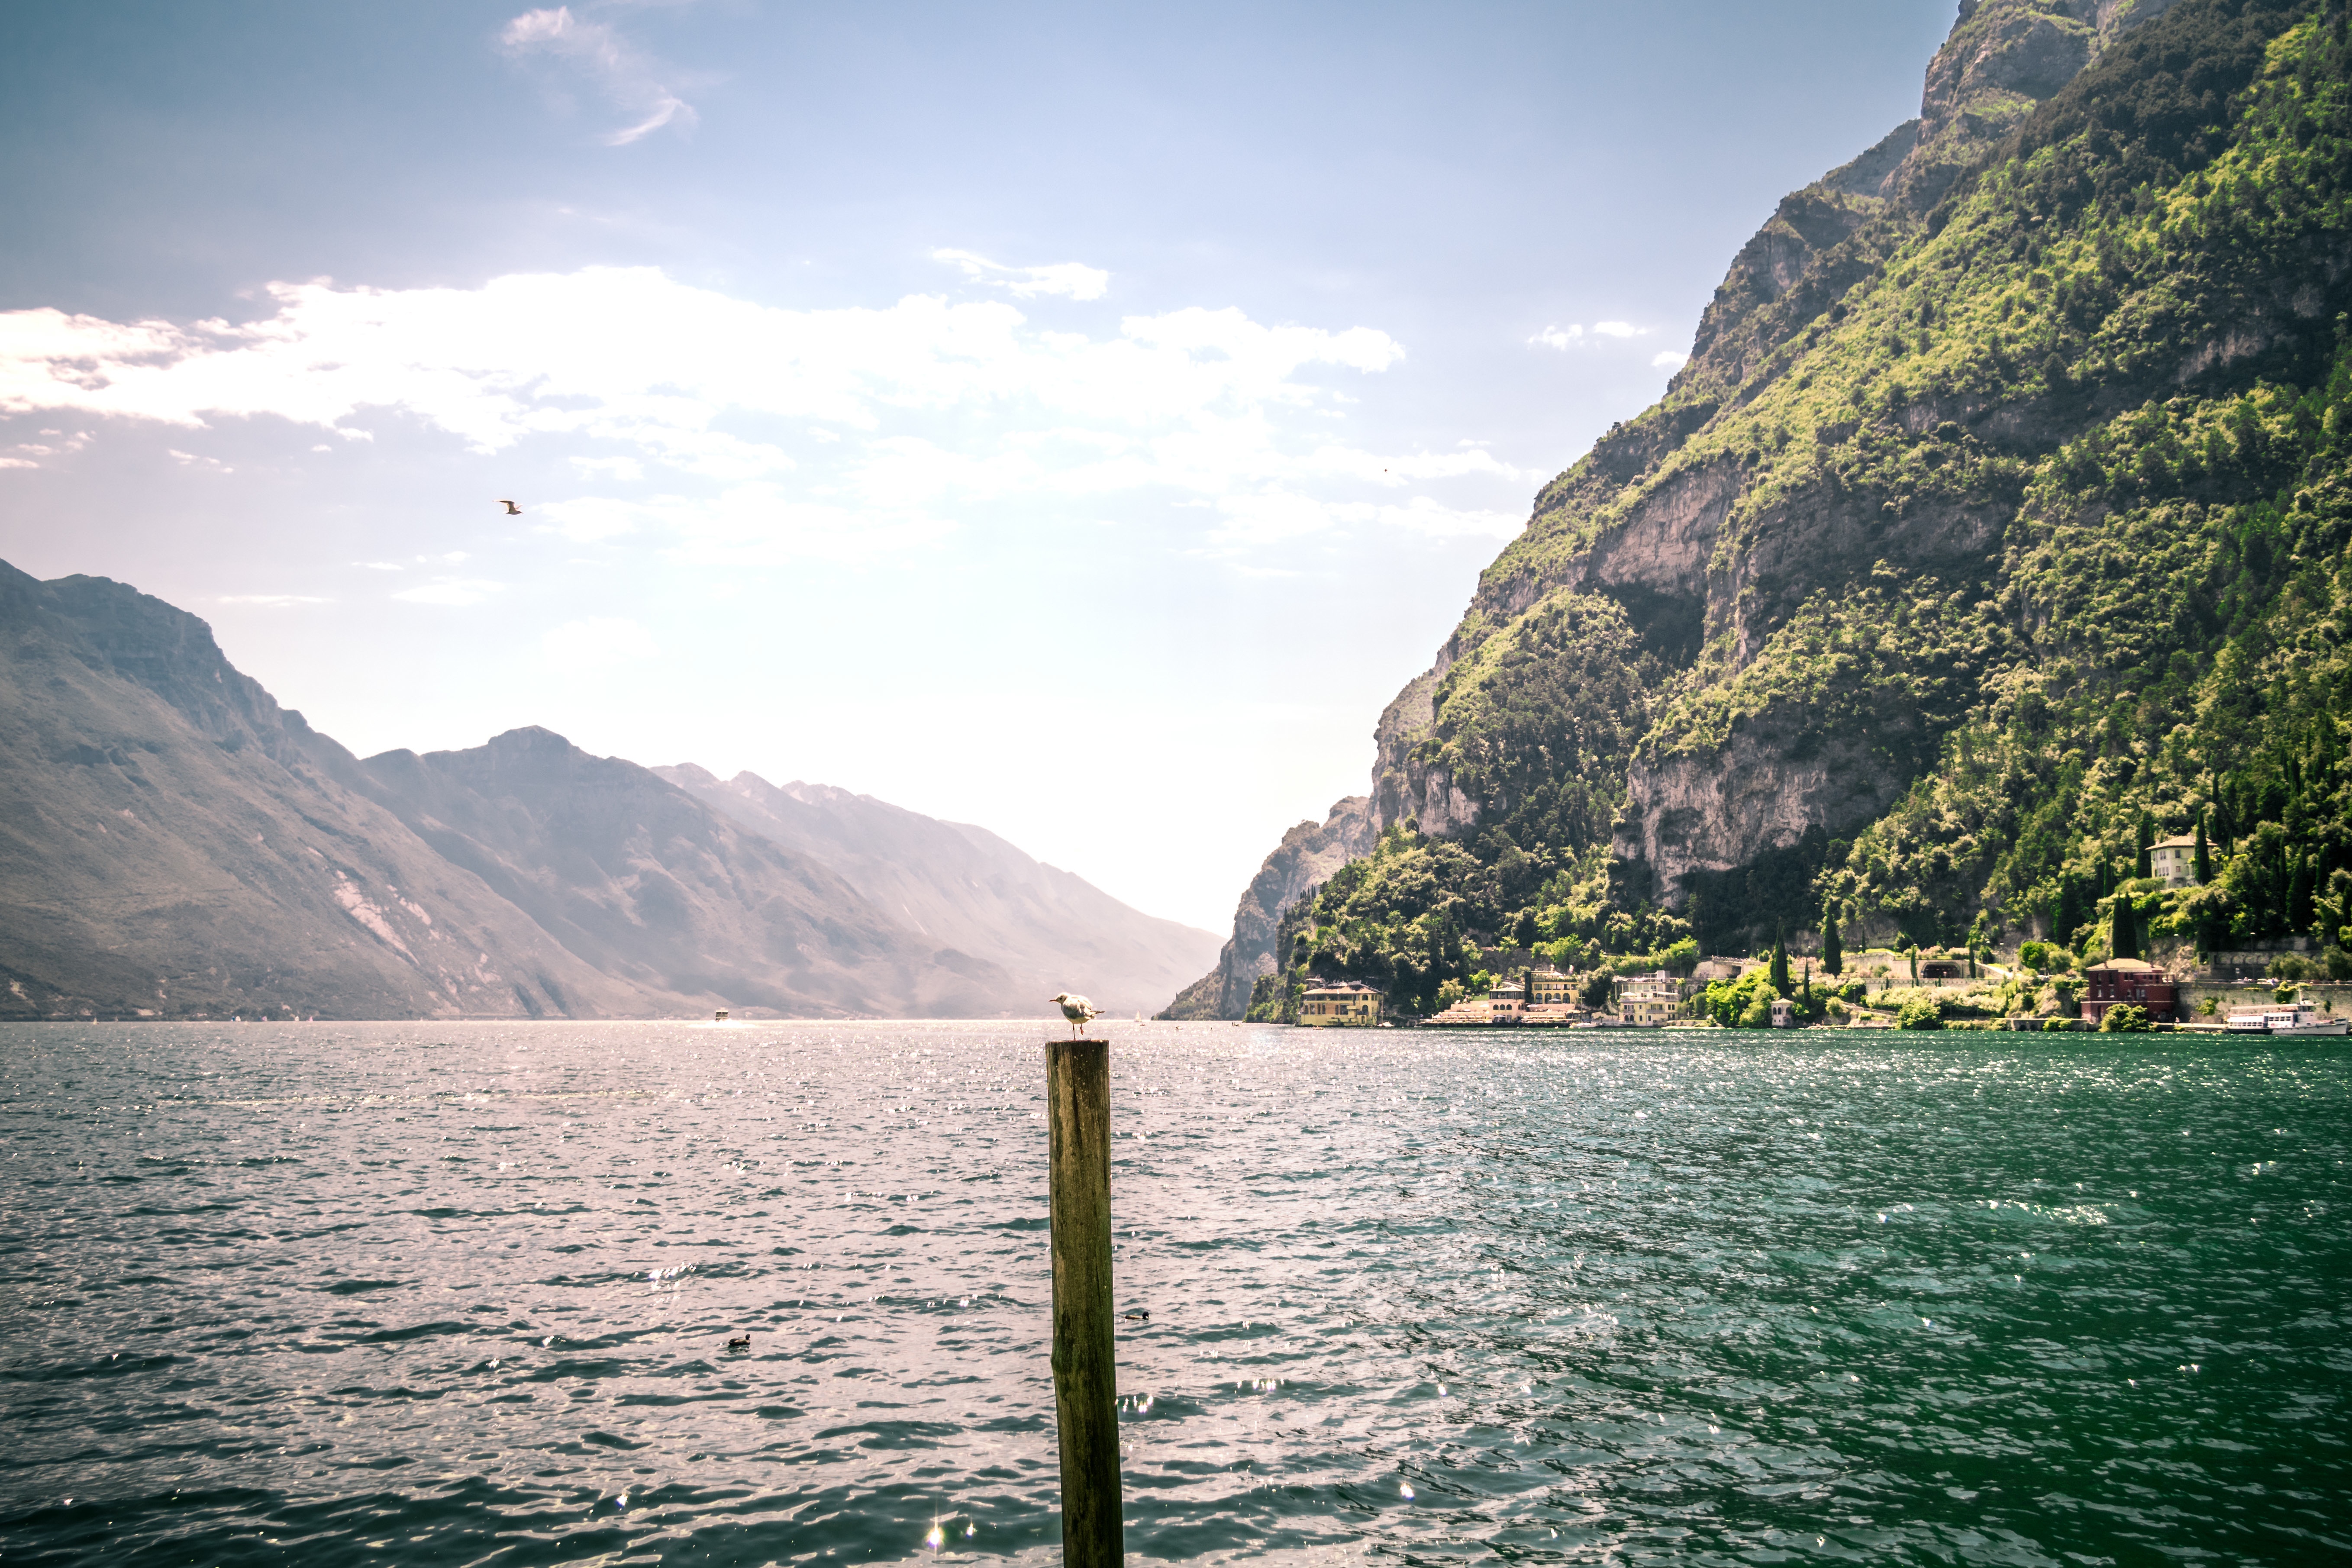
sea, coast, mountain, lake, mountain range, vacation, cove, vehicle, bay, fjord, reservoir, terrain, body of water, boating, loch, cape, landform, geographical feature